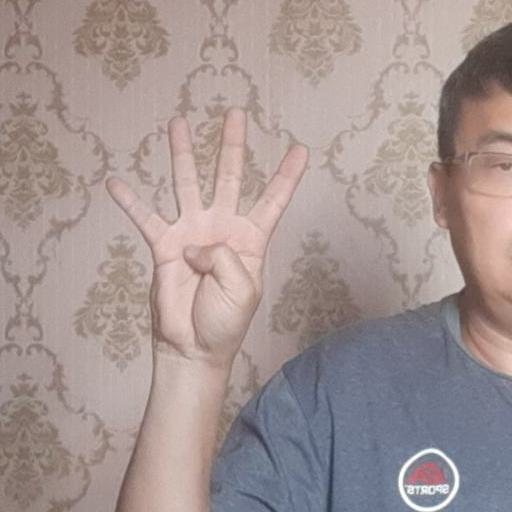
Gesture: four